Joseon

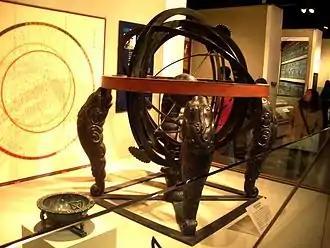
Korean celestial globe first made by the scientist Chang Yŏngsil during the reign of King Sejong

The upper classes wore hanbok of closely woven ramie cloth or other high-grade lightweight materials in warm weather and of plain and patterned silks the rest of the year. Commoners were restricted by law as well as resources to cotton at best. The upper classes wore a variety of colors, though bright colors were generally worn by children and girls and subdued colors by middle-aged men and women. Commoners were restricted by law to everyday clothes of white, but for special occasions they wore dull shades of pale pink, light green, gray, and charcoal. Formally, when Korean men went outdoors, they were required to wear overcoats known as "durumagi" which reach the knees.